Evert House

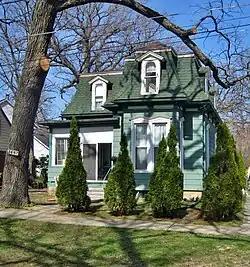

The Evert House is a historic house at 2687 Logan Street in Highland Park, Illinois. The Highland Park Building Company built the house for Rev. W. W. Evert in 1872. The company, which built houses that buyers chose from pattern books, was responsible for many of Highland Park's early homes and community buildings. The house has a Second Empire design, a relatively uncommon style in the city. It features a mansard roof with two dormers and bracketed eaves.